Sasanian Empire

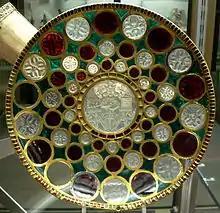
A bowl with Khosrow I's image at the center

The Sassanids, like the Parthians, were in constant hostilities with the Roman Empire. The Sassanids, who succeeded the Parthians, were recognized as one of the leading world powers alongside its neighboring rival the Byzantine Empire, or Eastern Roman Empire, for a period of more than 400 years. Following the division of the Roman Empire in 395, the Byzantine Empire, with its capital at Constantinople, continued as Persia's principal western enemy, and main enemy in general. Hostilities between the two empires became more frequent. The Sassanids, similar to the Roman Empire, were in a constant state of conflict with neighboring kingdoms and nomadic hordes. Although the threat of nomadic incursions could never be fully resolved, the Sassanids generally dealt much more successfully with these matters than did the Romans, due to their policy of making coordinated campaigns against threatening nomads.